Shin Seung-hun

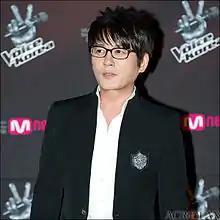
Shin in 2012

Shin Seung-hun (born 21 March 1966) is a South Korean singer-songwriter who was known in the 1990s as the "Emperor of Ballads." He debuted in 1990 with the hit song, "Reflection of You in Your Smile," and has since released 12 studio albums. Before 2020, he held the record for the most albums sold by one artist in South Korea with 17 million albums sold over his career.